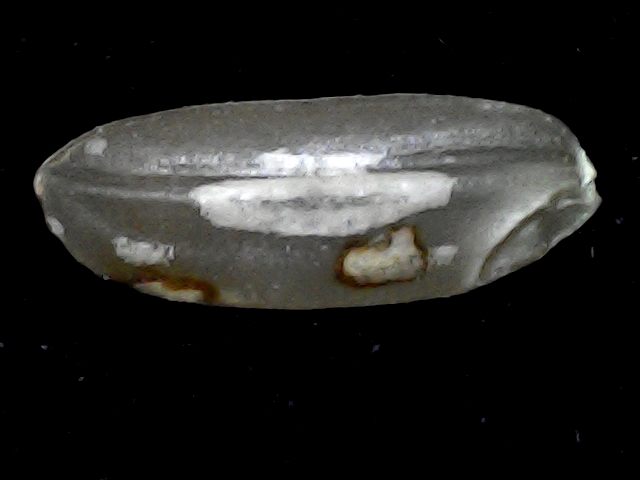
Rice variety: BD72